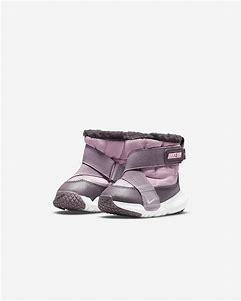
Brand: Nike
Model: Flex Advance